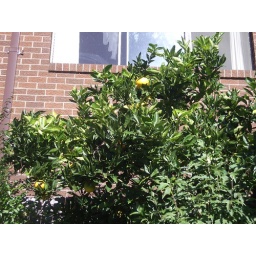
An orange tree growing outside the Seymour house in Sydney.